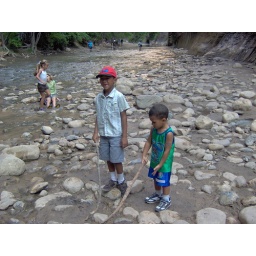
kahleb &amp;amp; kameron in river bed